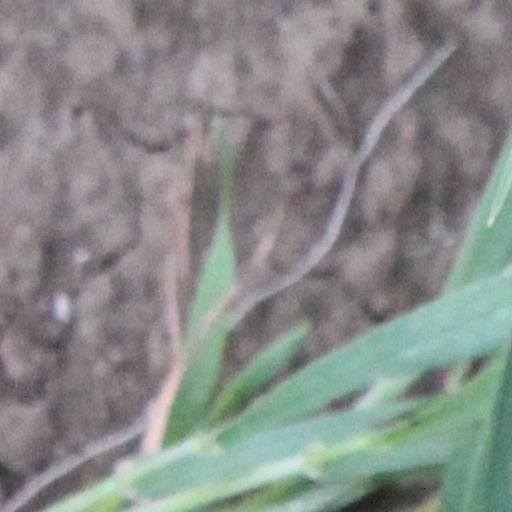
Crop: wheat